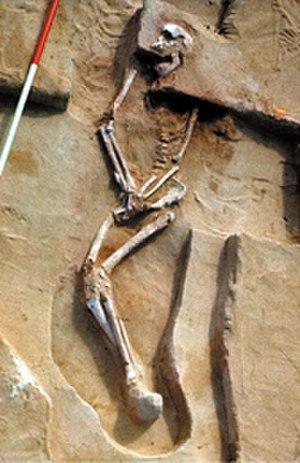
Cette liste de fossiles d'hominidés présente un certain nombre de fossiles d'hominines selon un classement chronologique. Il existe des milliers de fossiles, dont beaucoup sont fragmentaires et ne consistent qu'en de simples dents ou fragments d'os isolés. Cette liste ne se veut pas exhaustive, mais présente les principaux spécimens découverts. La plupart de ces fossiles se situent sur des branches ou des rameaux distincts de la branche hypothétique menant à Homo sapiens.
L'Homme de Mungo est le nom donné à un ensemble de fossiles d'hommes modernes découverts de 1969 à 1974 en Australie, où ils auraient vécu au début du Paléolithique supérieur, il y a environ 40 000 ans. Ils ont été trouvés sur les rives du lac Mungo, situé au sud de la Nouvelle-Galles du Sud, dans la zone protégée des lacs Willandra, environ 500 kilomètres à l'intérieur des terres. On a mis au jour à proximité des fossiles des outils en pierre et des os de wombats de la taille d’un buffle et de kangourous géants.